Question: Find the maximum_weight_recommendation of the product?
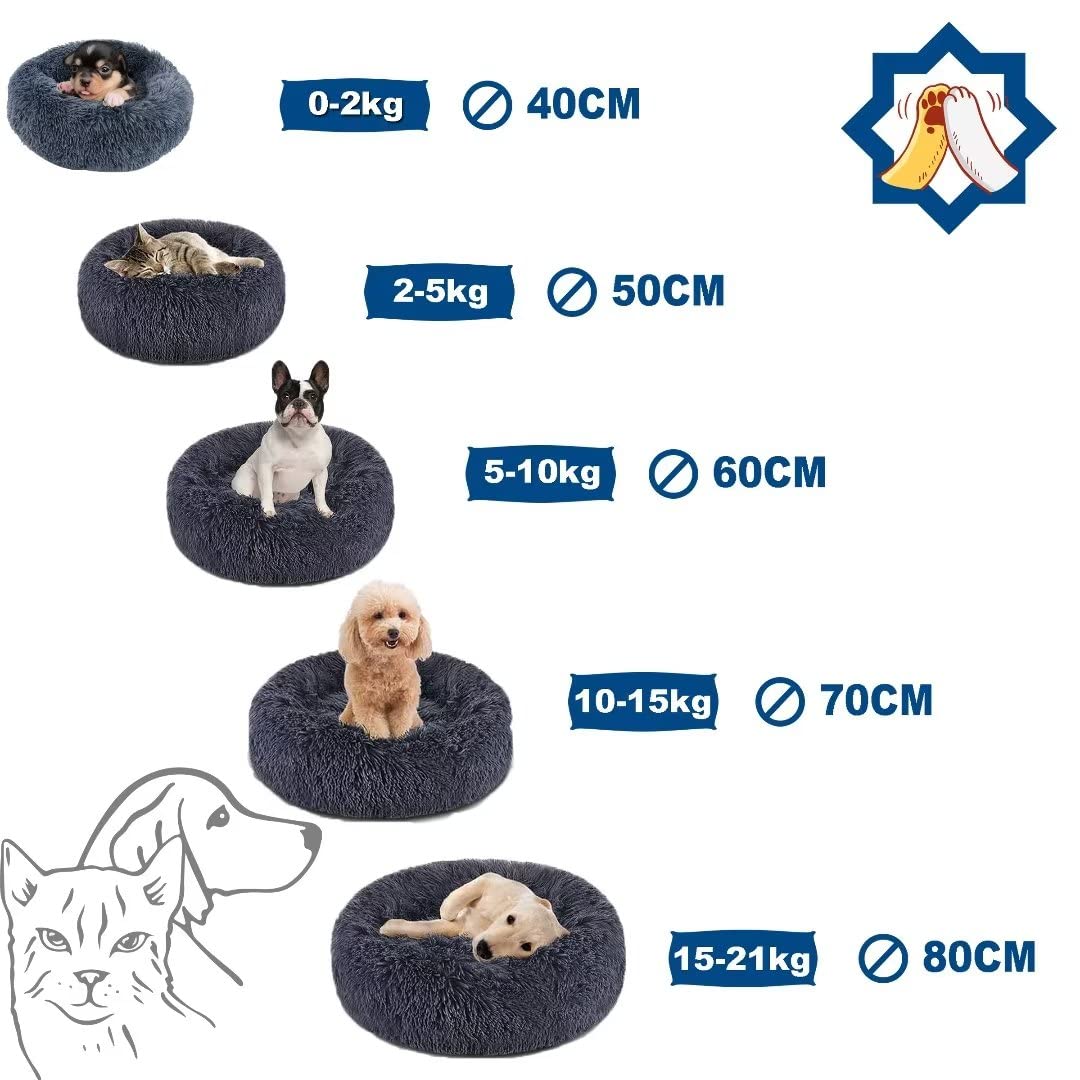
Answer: [0.0, 2.0] kilogram